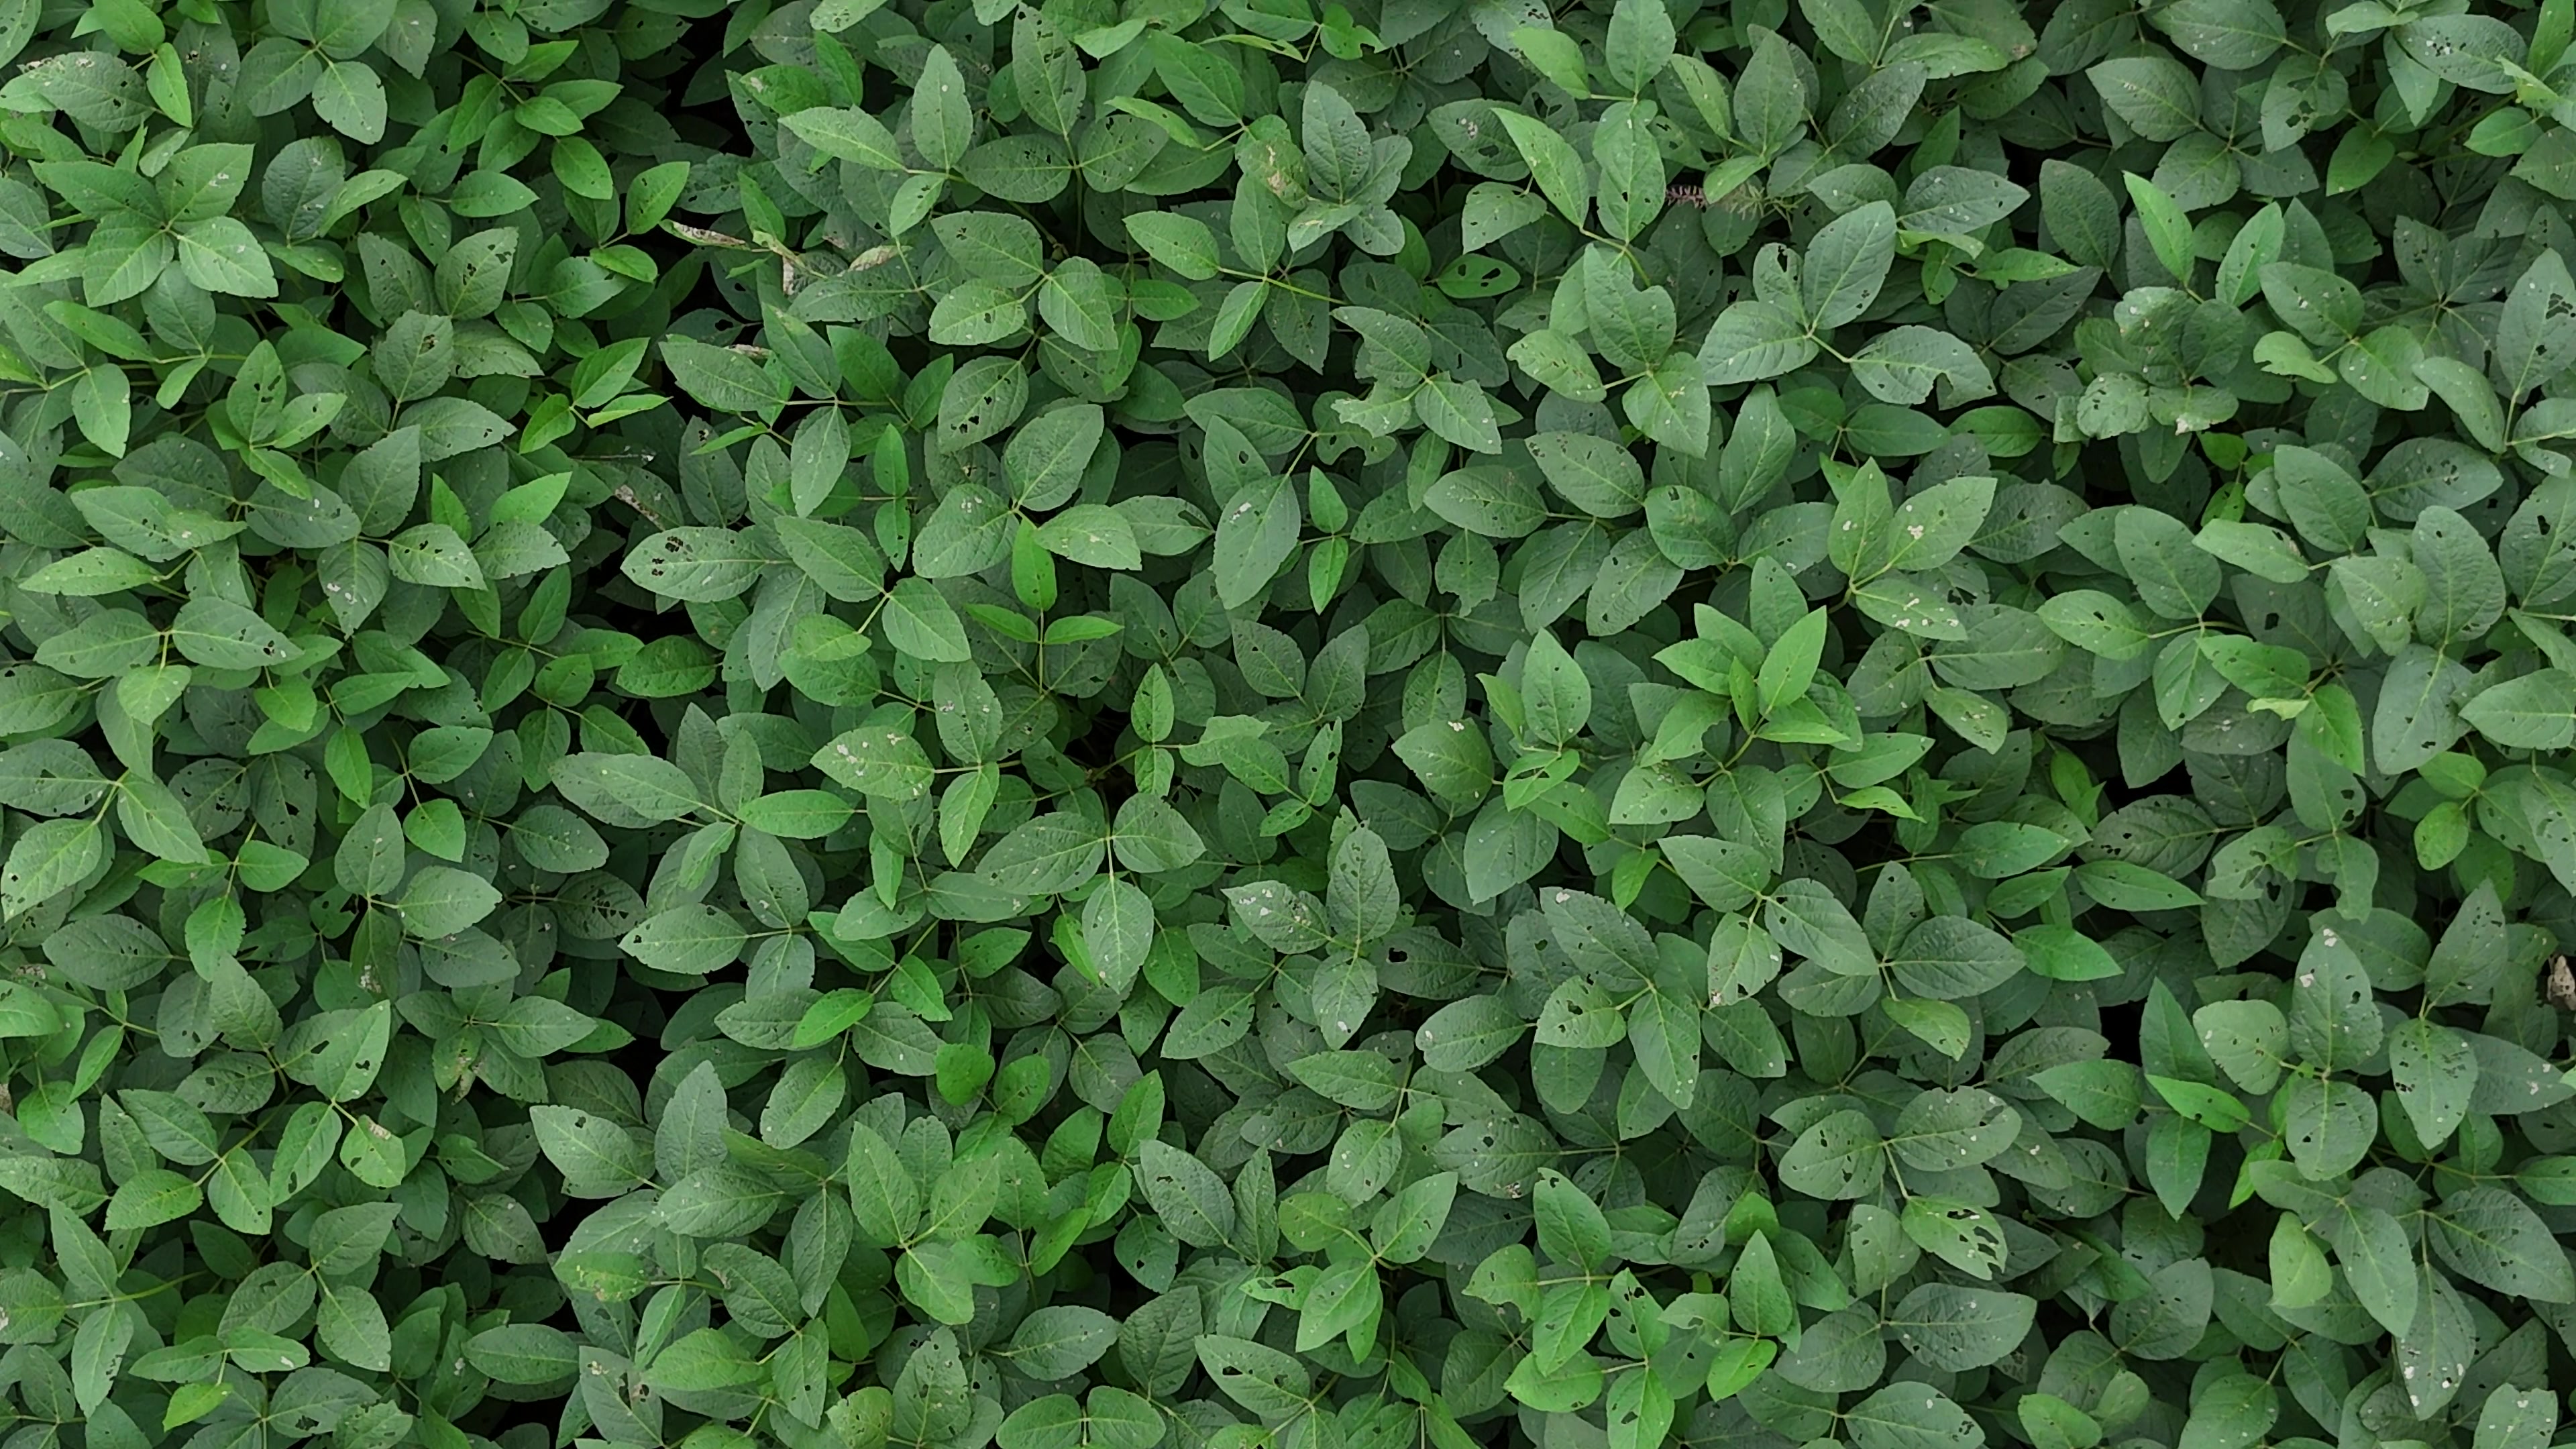
Label: Semilooper_Pest